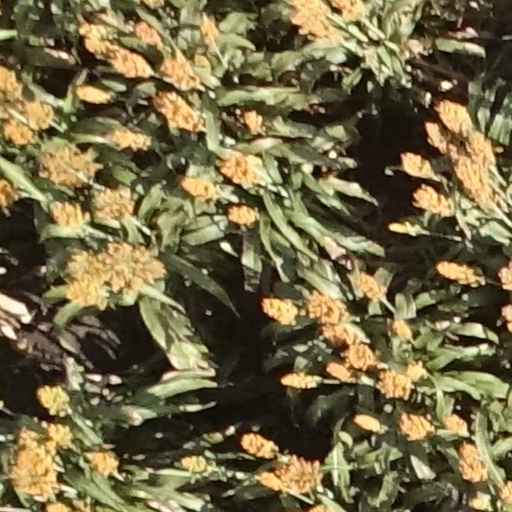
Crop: sorghum